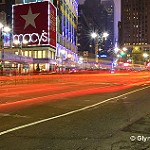
Scene: Outdoor